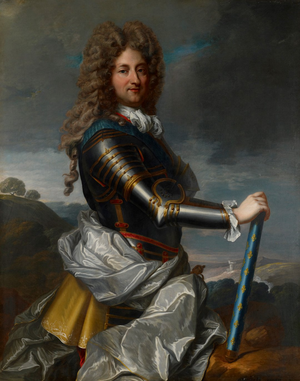
Philippe d’Orléans, couramment appelé le Régent, né le 2 août 1674 à Saint-Cloud et mort le 2 décembre 1723 à Versailles, est le régent du royaume de France pendant la minorité de Louis XV.
Que la fête commence… est un film historique français réalisé par Bertrand Tavernier, sorti en 1975, avec Philippe Noiret, Jean Rochefort et Jean-Pierre Marielle. Le film se déroule au XVIIIᵉ siècle durant la période de la régence et met notamment en scène l'histoire vraie de la conspiration de Pontcallec.
Les princes et princesses du sang de France sont les princes et princesses issus légitimement par les mâles d'un petit-fils de France. En abrégé, on parle de princes du sang.
La collection de la maison d’Orléans est une ancienne collection de près de 500 tableaux formée par le prince et régent du Royaume de France, Philippe d'Orléans, et destinée à orner les galeries de sa principale demeure, le Palais-Royal.